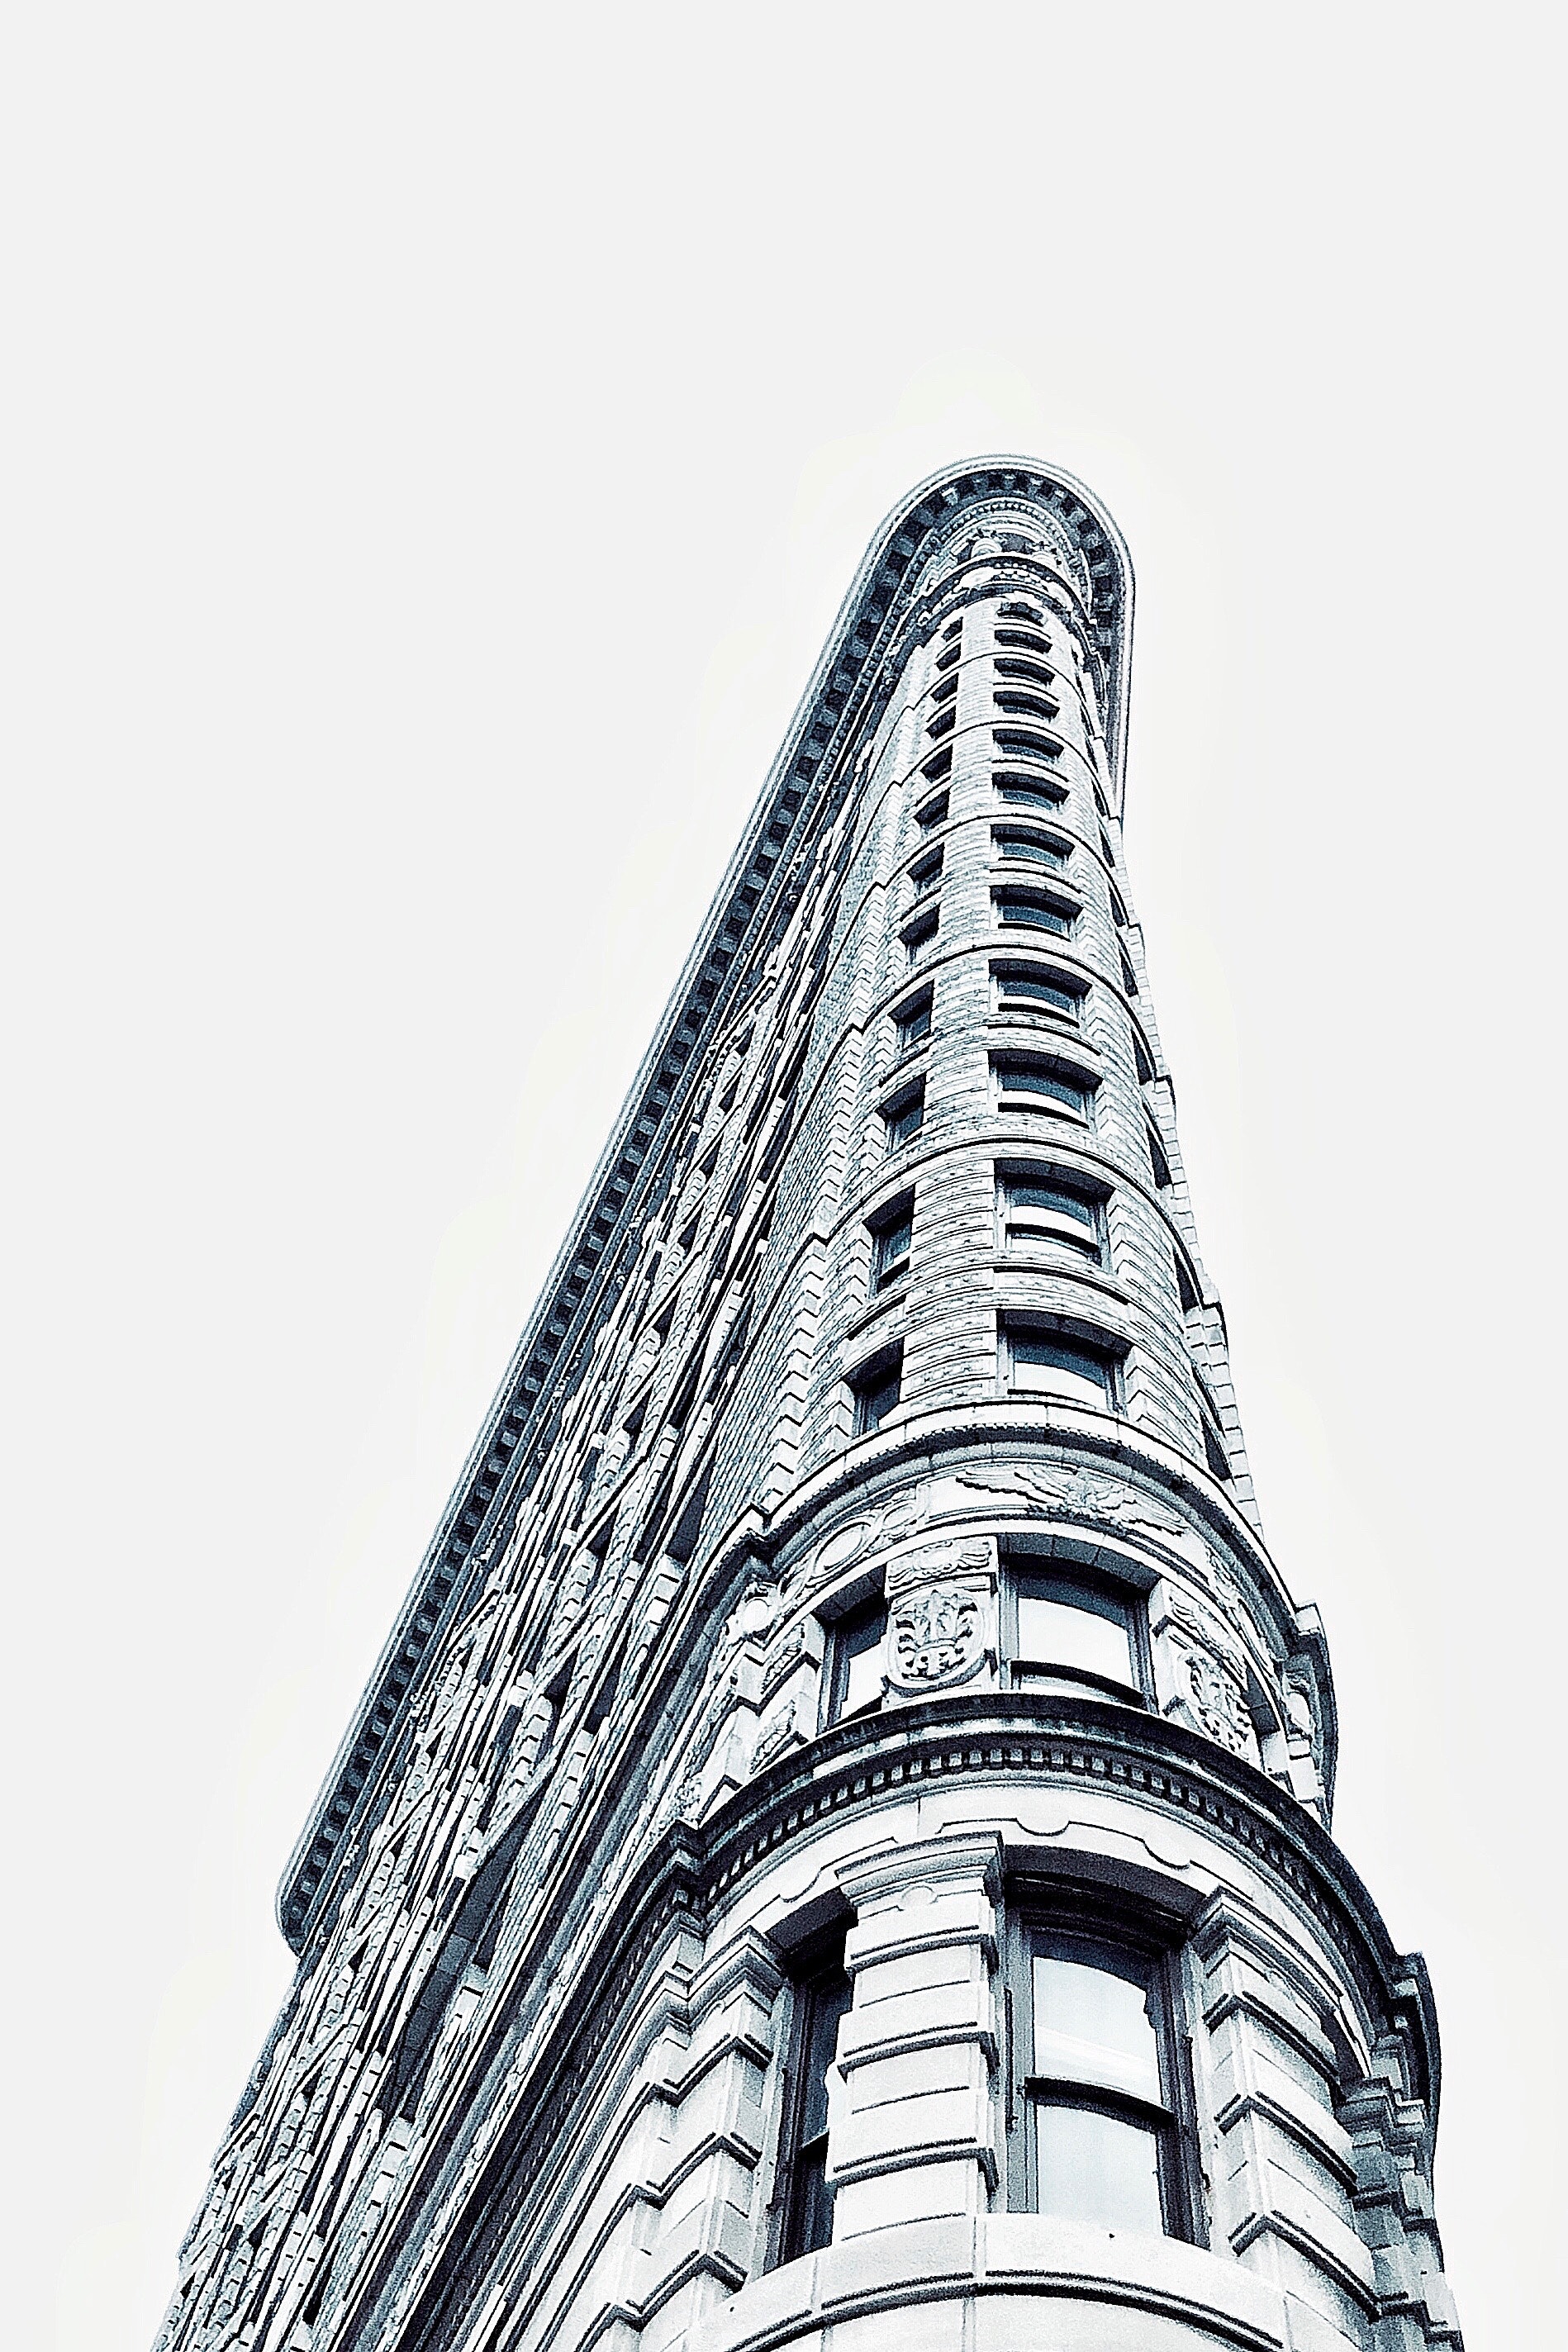
white, landmark, architecture, tower, monochrome, skyscraper, black and white, building, urban area, facade, metropolis, tower block, metropolitan area, stock photography, city, monochrome photography, monument, photography, mixed use, spire, style, apartment, symmetry, metal, condominium